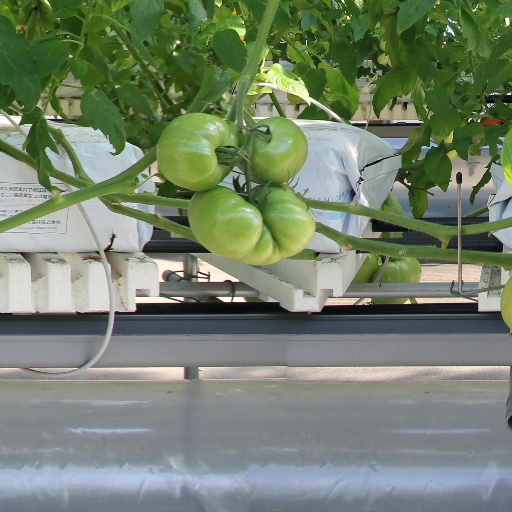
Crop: tomato